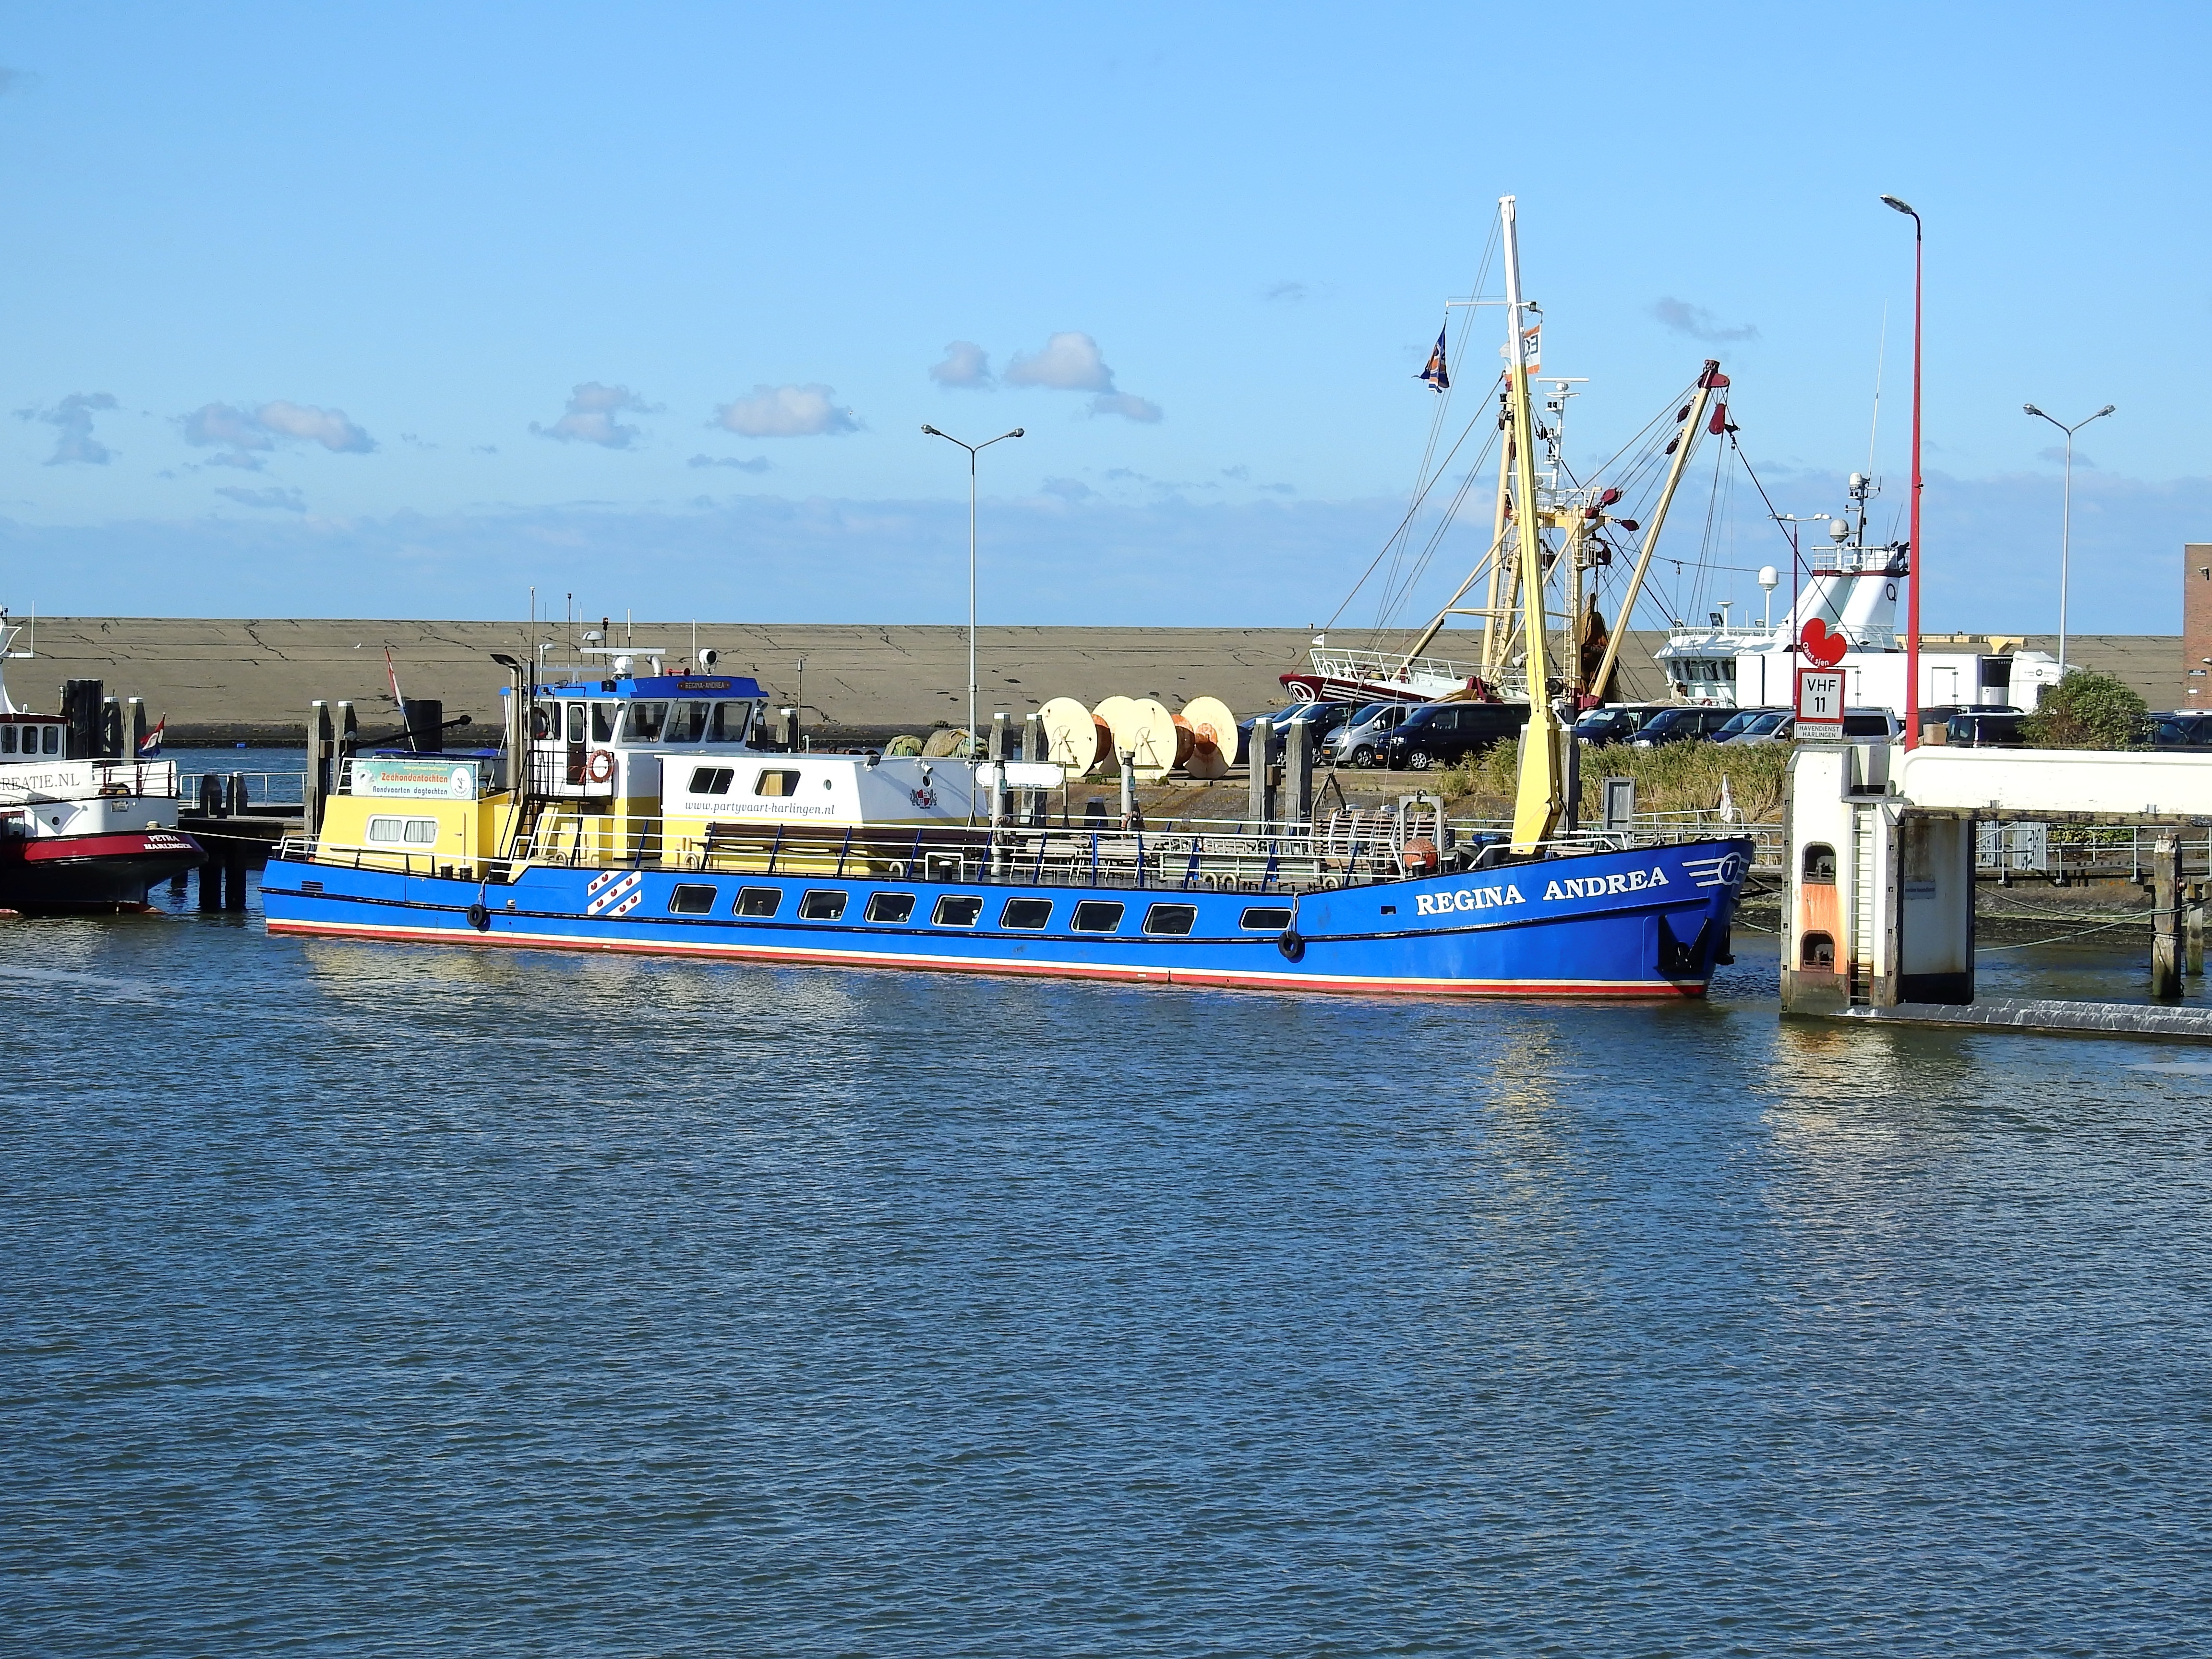
sea, coast, water, dock, boat, lake, ship, boot, vehicle, mast, bay, harbor, marina, port, waterway, ferry, holland, netherlands, boating, channel, watercraft, north sea, friesland, fishing vessel, freight transport